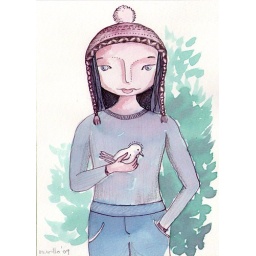
Watercolor painting in watercolor paper 140lbs. I've always wanted a hat like this.